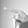
ASL letter: P